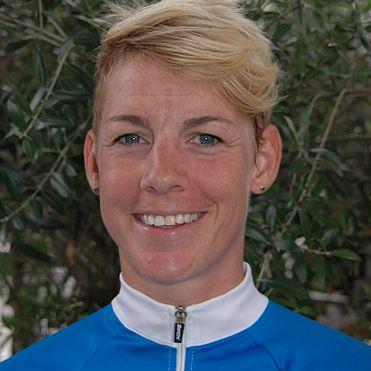
Age: 28